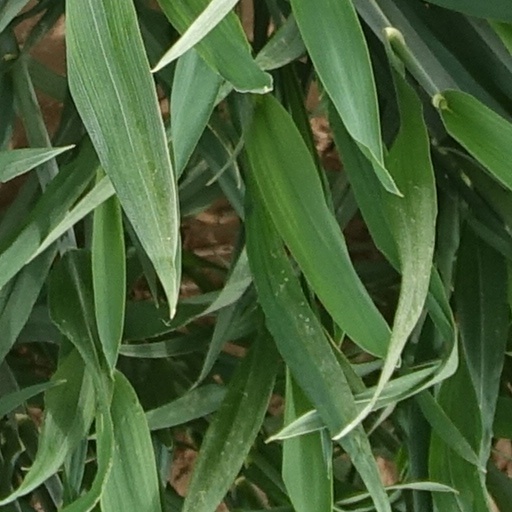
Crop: wheat